History of Oaxaca

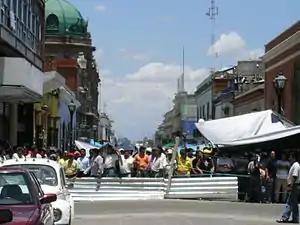
Protesters in Oaxaca, 2006

By 1810, the city of Oaxaca had 18,000 inhabitants, most of whom were mestizos (of both Indigenous and European descent). During the Mexican War of Independence the government of this area remained loyal to the Spanish Crown. When representatives of Miguel Hidalgo y Costilla came to meet with them, they were hanged and their heads were displayed publicly. Some early rebel groups emerged in the state, such as those led by Felipe Tinoco and Catarino Palacios, but these leaders were also eventually executed. After 1812, insurgents began to have some success in the state, especially in the areas around Huajuapan de León, where Valerio Trujano defended the city against royalist forces until José María Morelos y Pavón was able to come in with support to keep the area in rebel hands. After that point, insurgents had greater success in various parts of the state, but the capital remained in royalist hands until the end of the war.